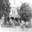
Label: house